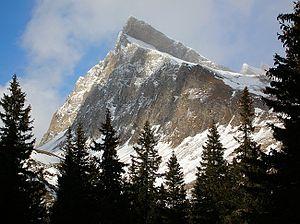
Le Piz Uccello est une montagne suisse dans les Alpes lépontines, culminant à 2 723 mètres d'altitude. Il surplombe le village de San Bernardino, dans le canton des Grisons.